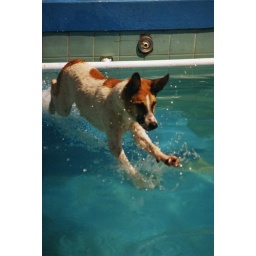
Gina flying over the swimming pool...